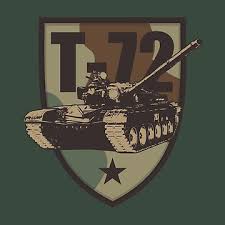
Label: T-72